Crossover SUV

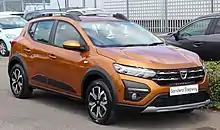
Dacia Sandero Stepway supermini/subcompact hatchback (B-segment)

Many manufacturers have released "off-road" versions of station wagons, with larger cargo space and greater practicality, that are marketed as more capable in soft off-road or all-weather situations due to their raised ground clearance, making them a "crossover" between a station wagon and an SUV. In North America, some manufacturers sell station wagons with crossover styling due to the former's unpopularity, the Subaru Outback being the most popular model.